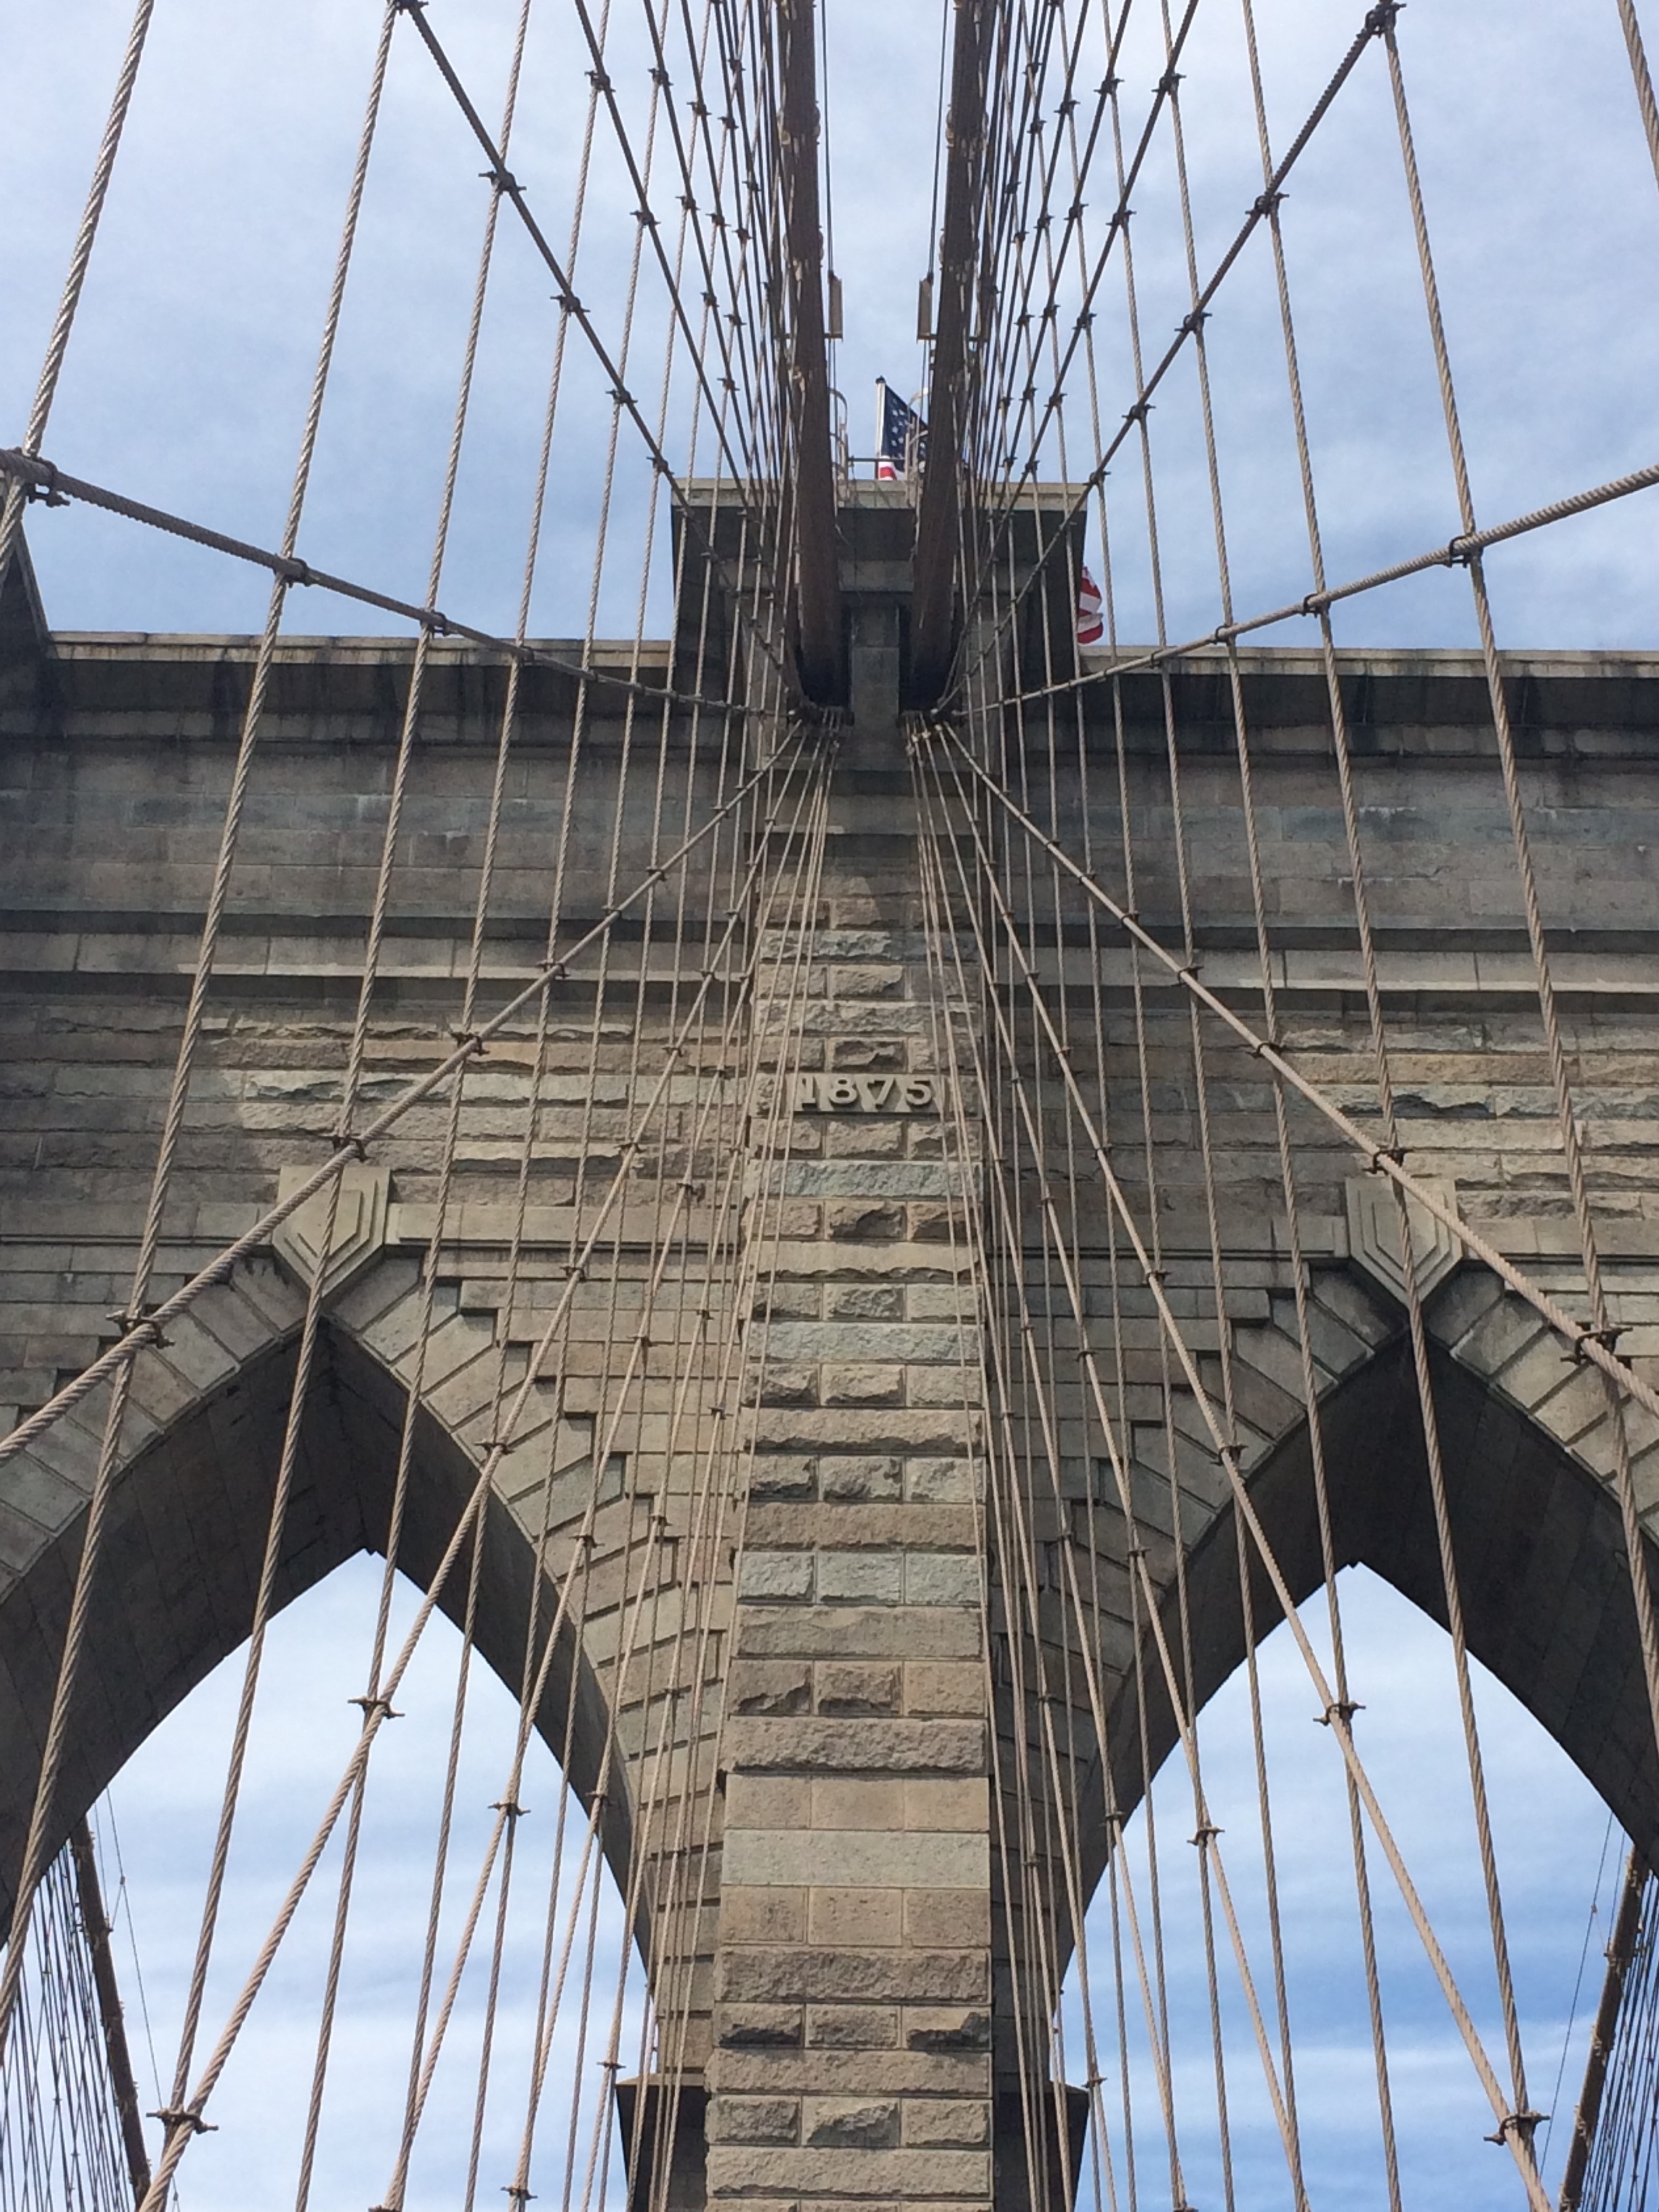
architecture, bridge, city, urban, new york, manhattan, new york city, brooklyn bridge, mast, facade, cable stayed bridge, truss bridge, skyway